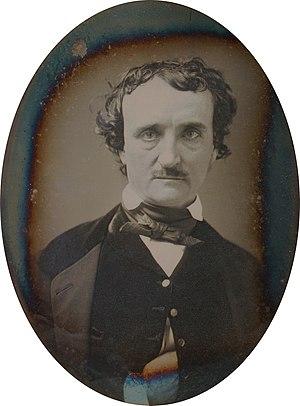
John Tresch est un historien des sciences et des techniques américain.